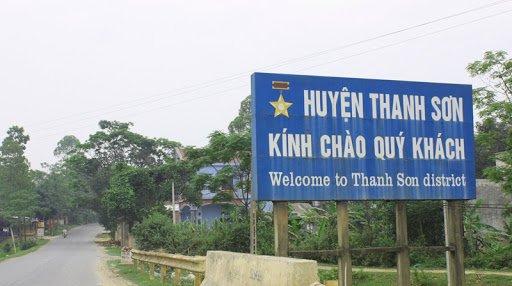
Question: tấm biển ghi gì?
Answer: tấm biển ghi: huyện thanh sơn kính chào quý khách welcome to thanh son district